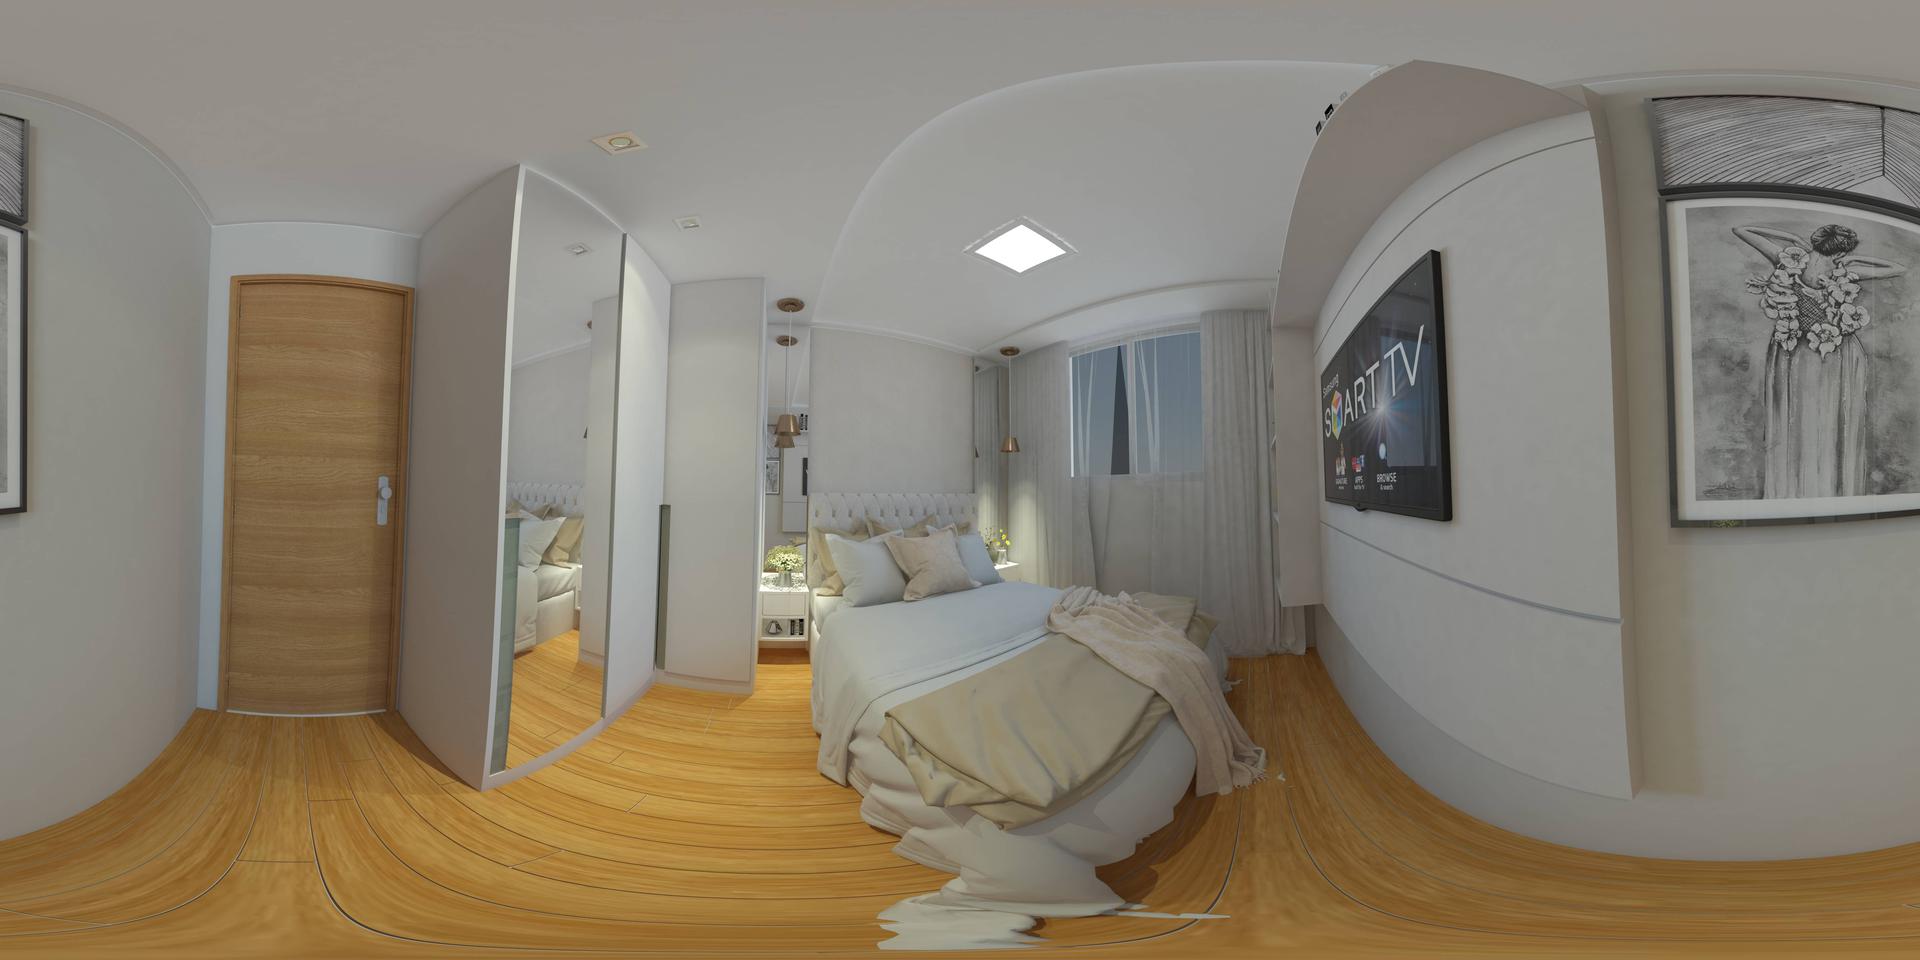
Referred object: TV opposite the bed

Referred object: the TV opposite the bed